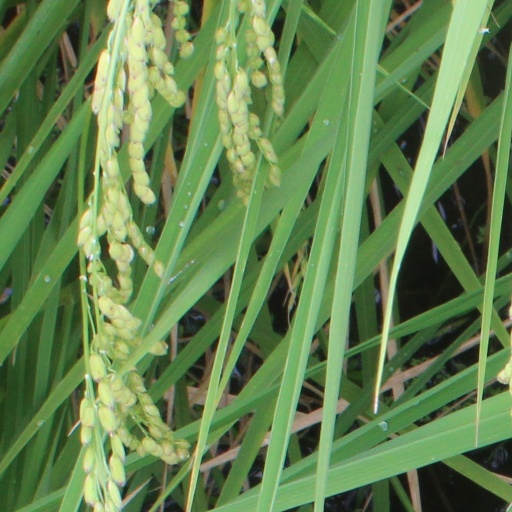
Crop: rice